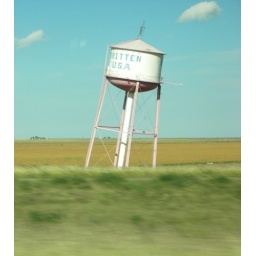
This was a leaning water tower in Texas, It's a popular land marker on Route 66